Kharbaga

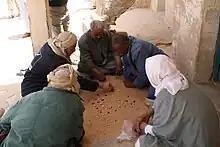
Jeu de kharbaga - Tunisie - Médenine

It is unknown how old the game is; however, the idea that pieces must move forward until they are crowned Mullah is a feature thought to have been developed and borrowed from draughts which came into being only in the 17th century. This is, however, open to debate.